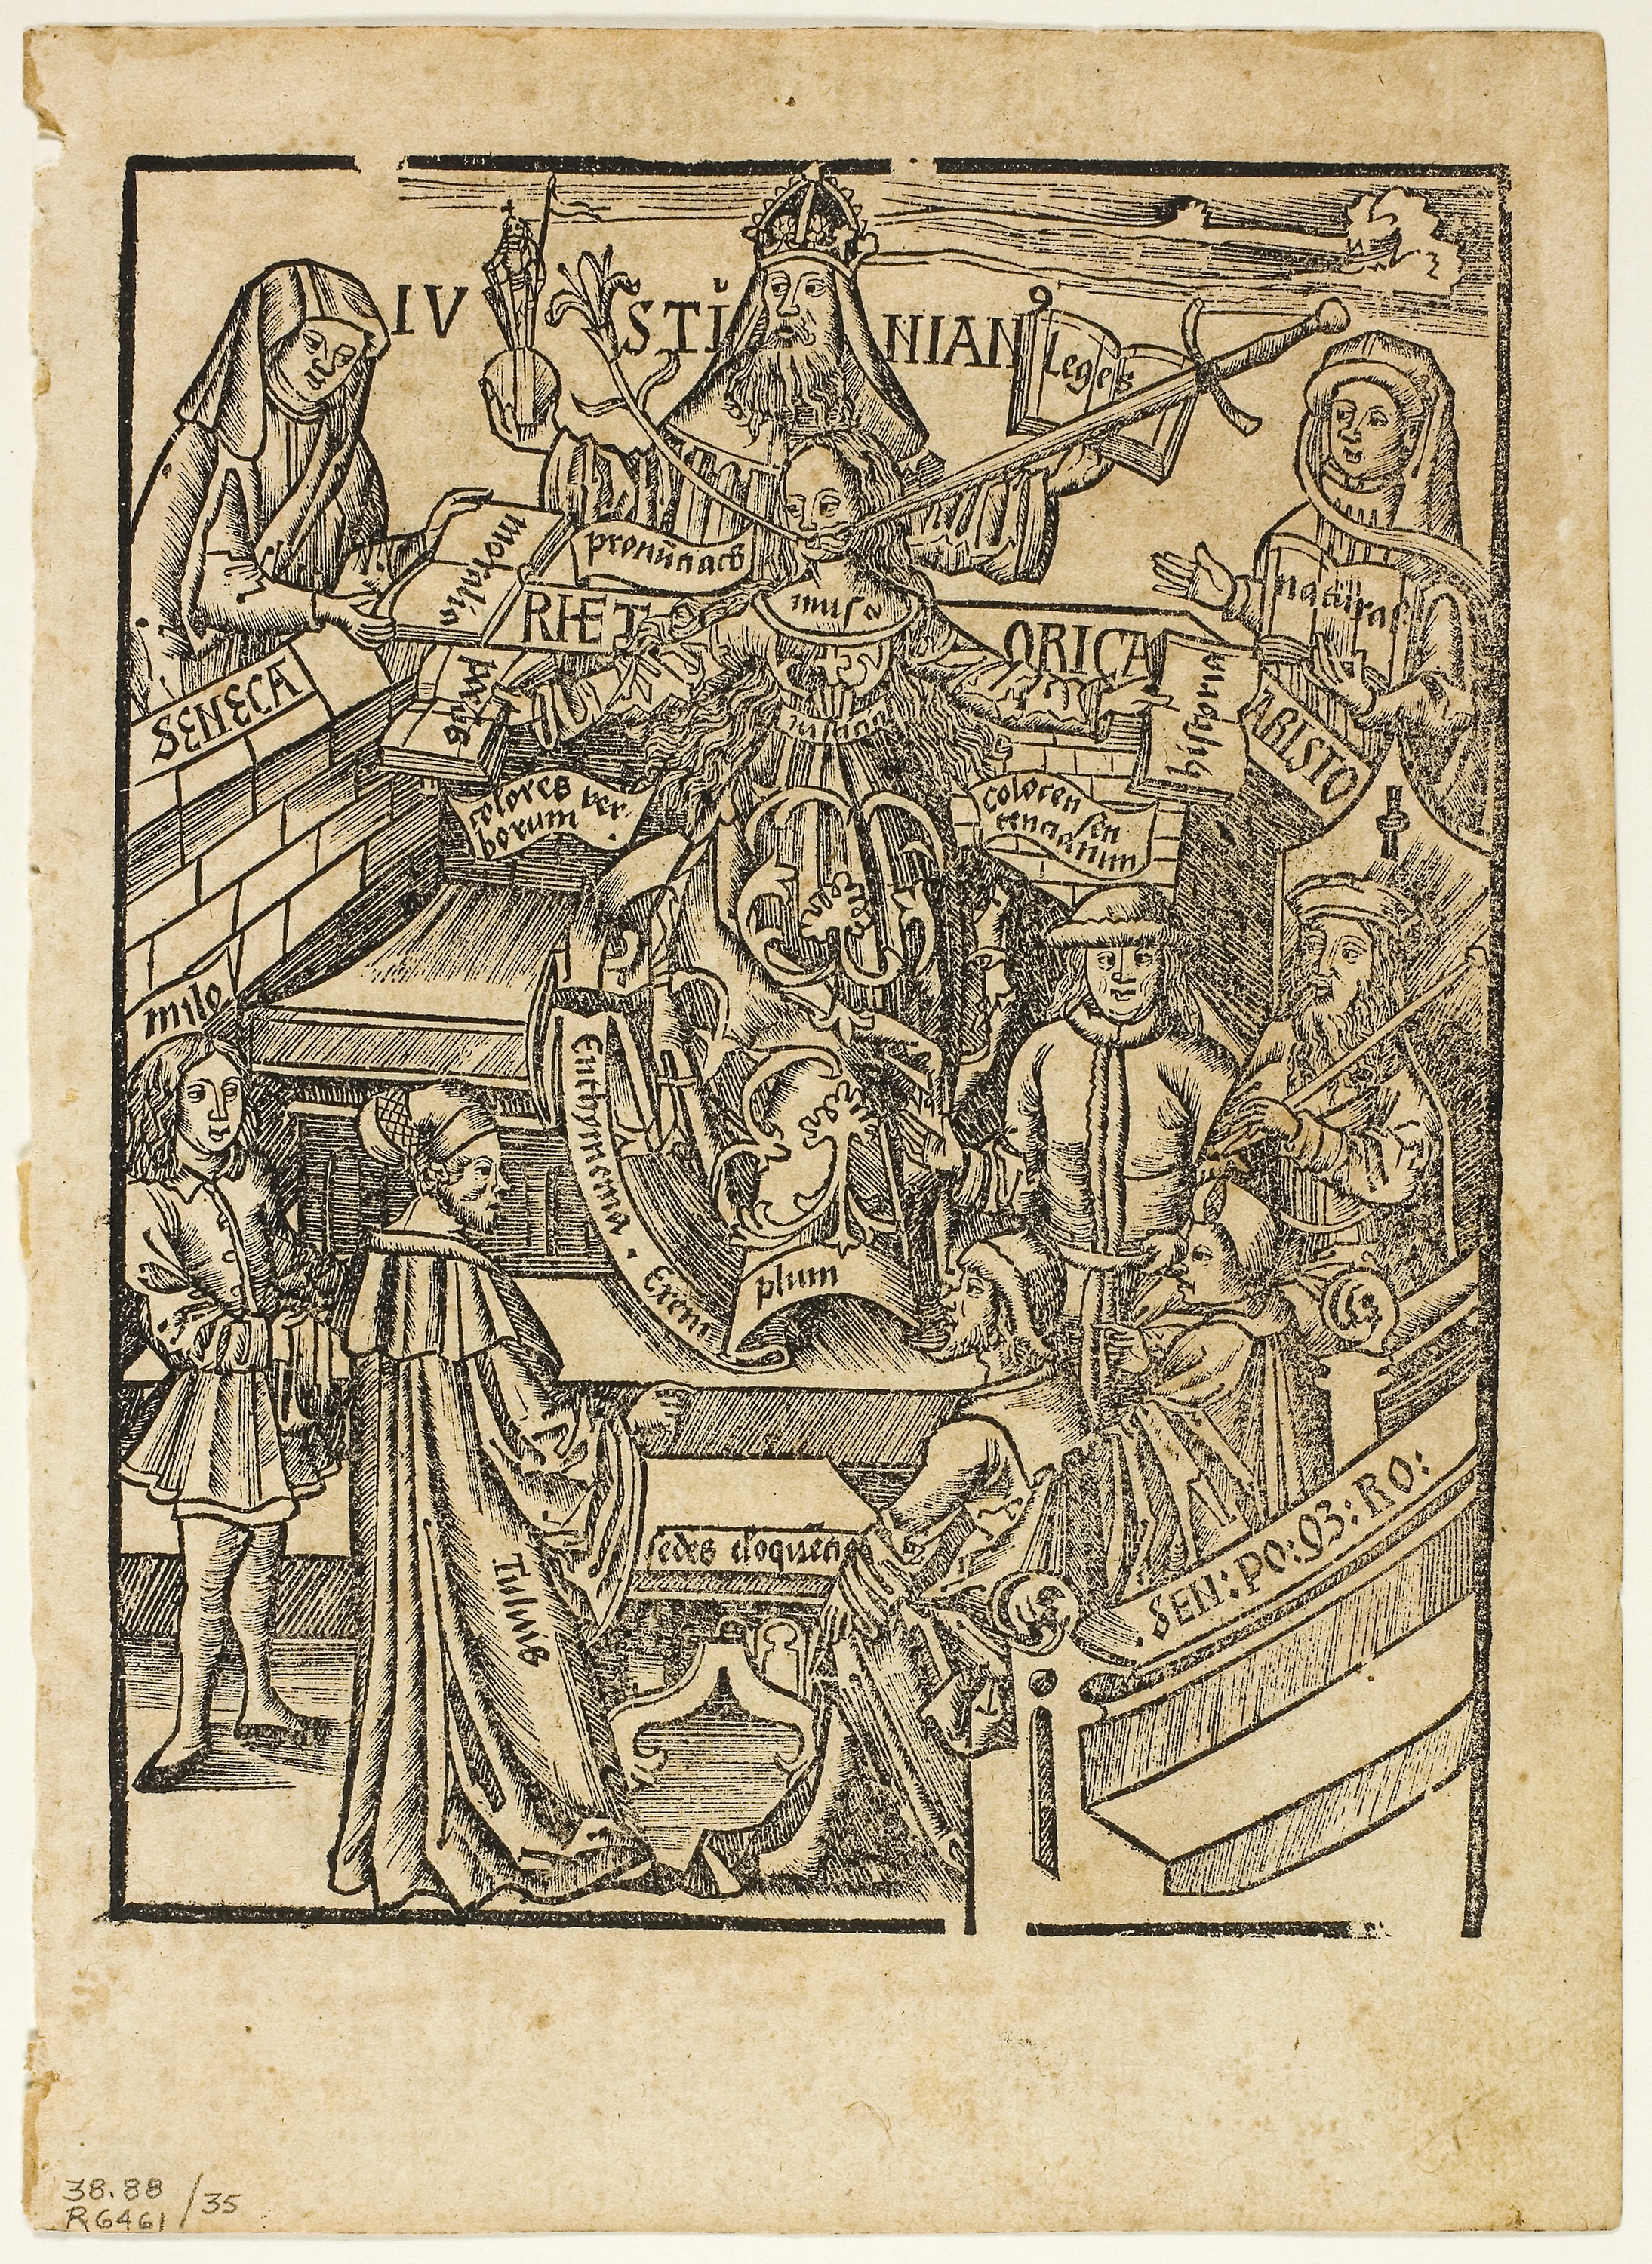
text, history, art, ancient history, middle ages, font, printmaking, illustration, relief